Ángela Sosa

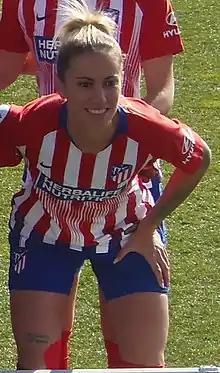
Sosa in 2019

Ángela Sosa Martín (born 16 January 1993) is a Spanish footballer who plays as a midfielder for Primera División club Real Betis and the Spain women's national team.